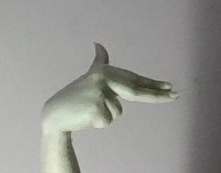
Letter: ghain